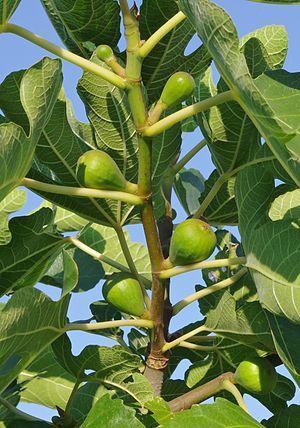
Figuier commun (Ficus carica), fruits et feuilles. Jardin, Charente, France.